Grotrian-Steinweg

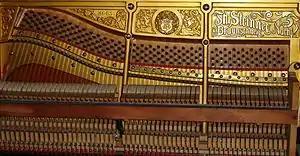
An early piano branded "Th. Steinweg Nachf.", meaning "successor to Theodor Steinweg"

Soon after taking ownership of his father's old factory, C.F. Theodor Steinweg moved it to Wolfenbüttel near Braunschweig. Here he met Friedrich Grotrian who was traveling for business. In 1854, Friedrich Grotrian received the Müller-Mühlenbein pharmacy as an inheritance from an uncle, so he moved back to Germany to manage it. He joined C.F. Theodor Steinweg's piano company as a partner in 1856.